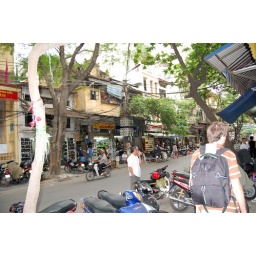
This whole street is dedicated to nothing but shoe shops.&lt;i&gt;Photo taken in Hanoi, Vietnam.&lt;/i&gt;